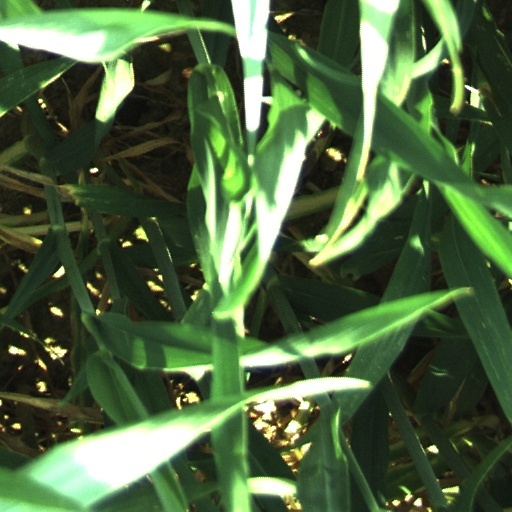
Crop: wheat